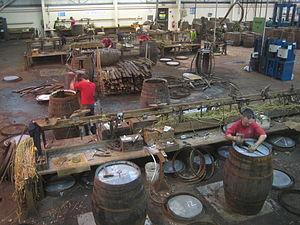
Un tonneau est un conteneur de révolution servant à conserver les liquides de consommation. Inventé par les Celtes, et plus précisément par les Gaulois, le tonneau a traversé les siècles.
La Malt Whisky Trail est une route touristique reliant huit distilleries de whisky et une tonnellerie de la région écossaise du Speyside. Il s’agit d’une initiative locale visant à promouvoir le patrimoine lié au whisky et à développer le tourisme.
La merranderie est l'activité qui consiste à produire des merrains, c'est-à-dire des lattes rectangulaires issues du fendage du bois.
La fabrication d'un tonneau se fait à partir de lattes de bois maintenues par un cerclage.
La tonnellerie du Speyside est une tonnellerie située à Craigellachie en Écosse. Son centre d’accueil des visiteurs, le seul du genre au Royaume-Uni, fait partie de la Malt Whisky Trail.